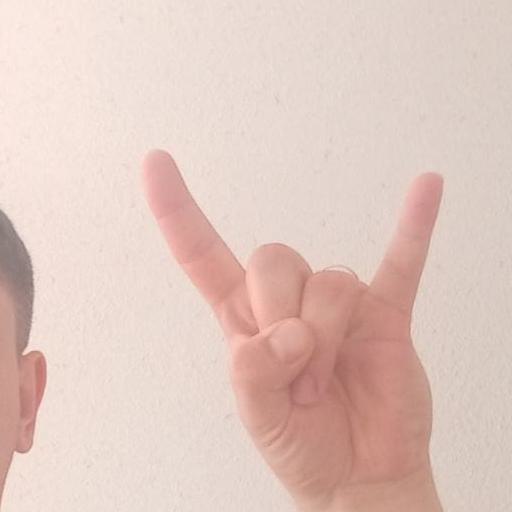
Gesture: rock